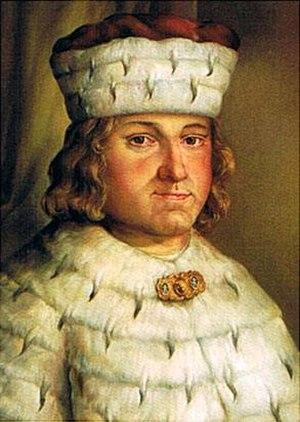
Cette page dresse une liste de personnalités mortes au cours de l'année 1440 :